Olympique Lyonnais Reserves and Academy

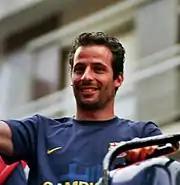
Ludovic Giuly, a former graduate of the Lyon youth academy. He was the assistant manager of Lyon's first team during the 2022-23 season.

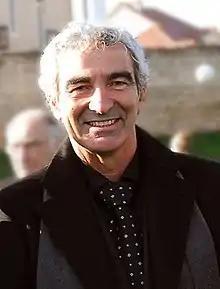
Raymond Domenech, former France national football team manager and former graduate of the Lyon youth academy.

The following table shows the current list of Olympique Lyonnais-trained players in the French national team as of "8 June 2025", along with their year of birth, number of caps, and the corresponding period. Players whose international careers are still in progress are shown in bold type.